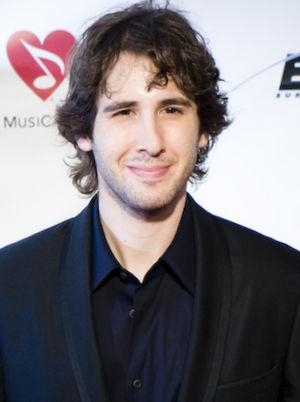
Joshua Winslow Groban, né le 27 février 1981 à Los Angeles, est un auteur-compositeur-interprète américain connu pour sa voix chaude de ténor. Son style musical puise ses influences aussi bien dans la musique classique que dans la pop.